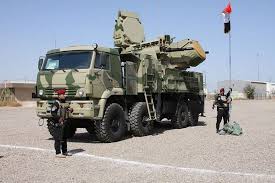
Label: Pantsir-S1